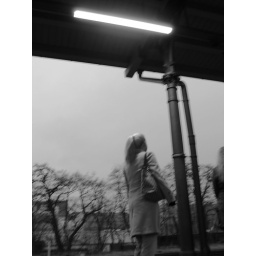
Blond in black and white